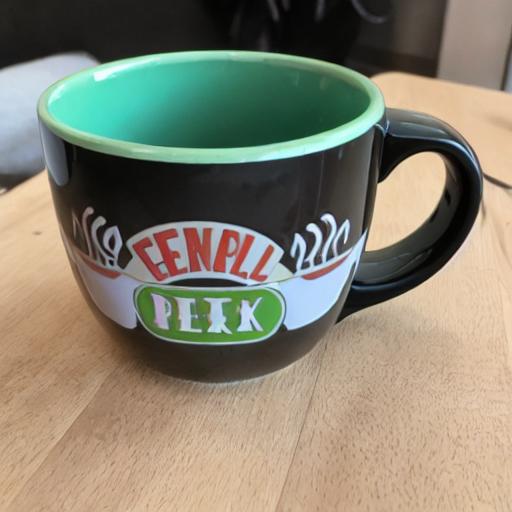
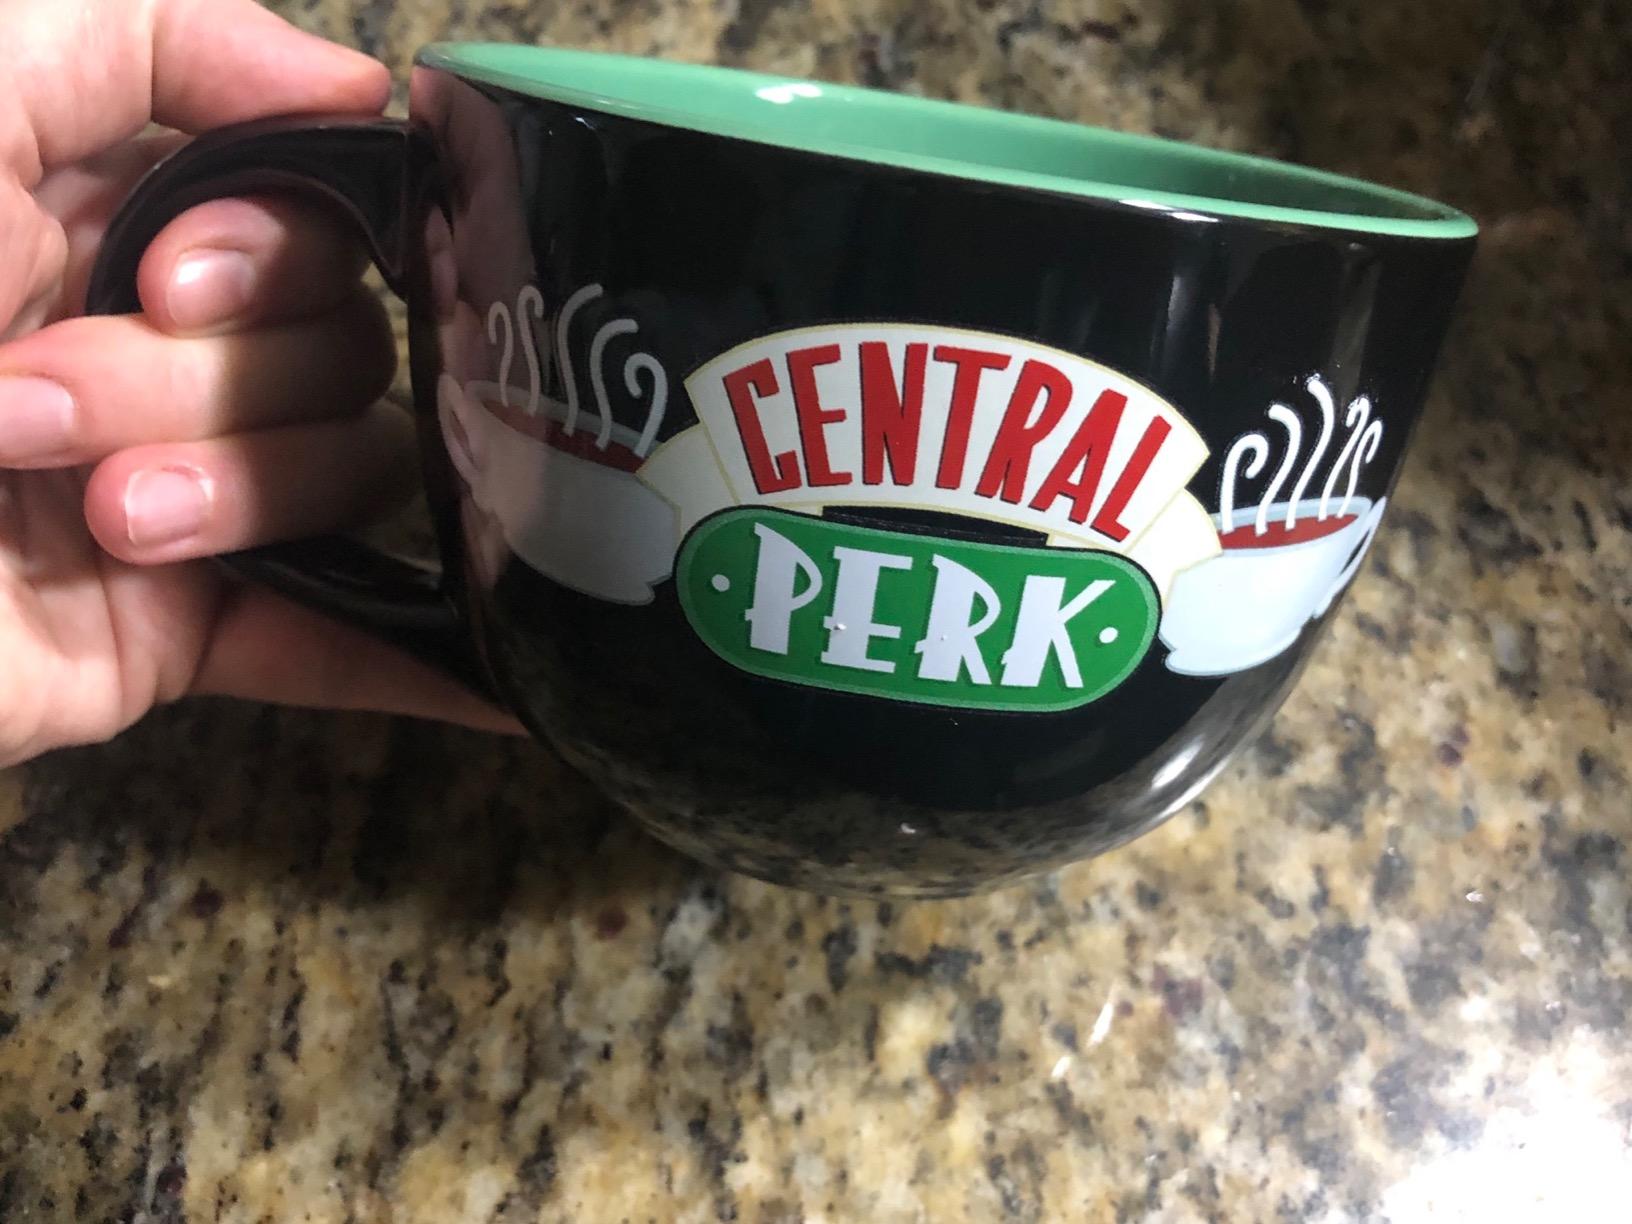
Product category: items_mug
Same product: no